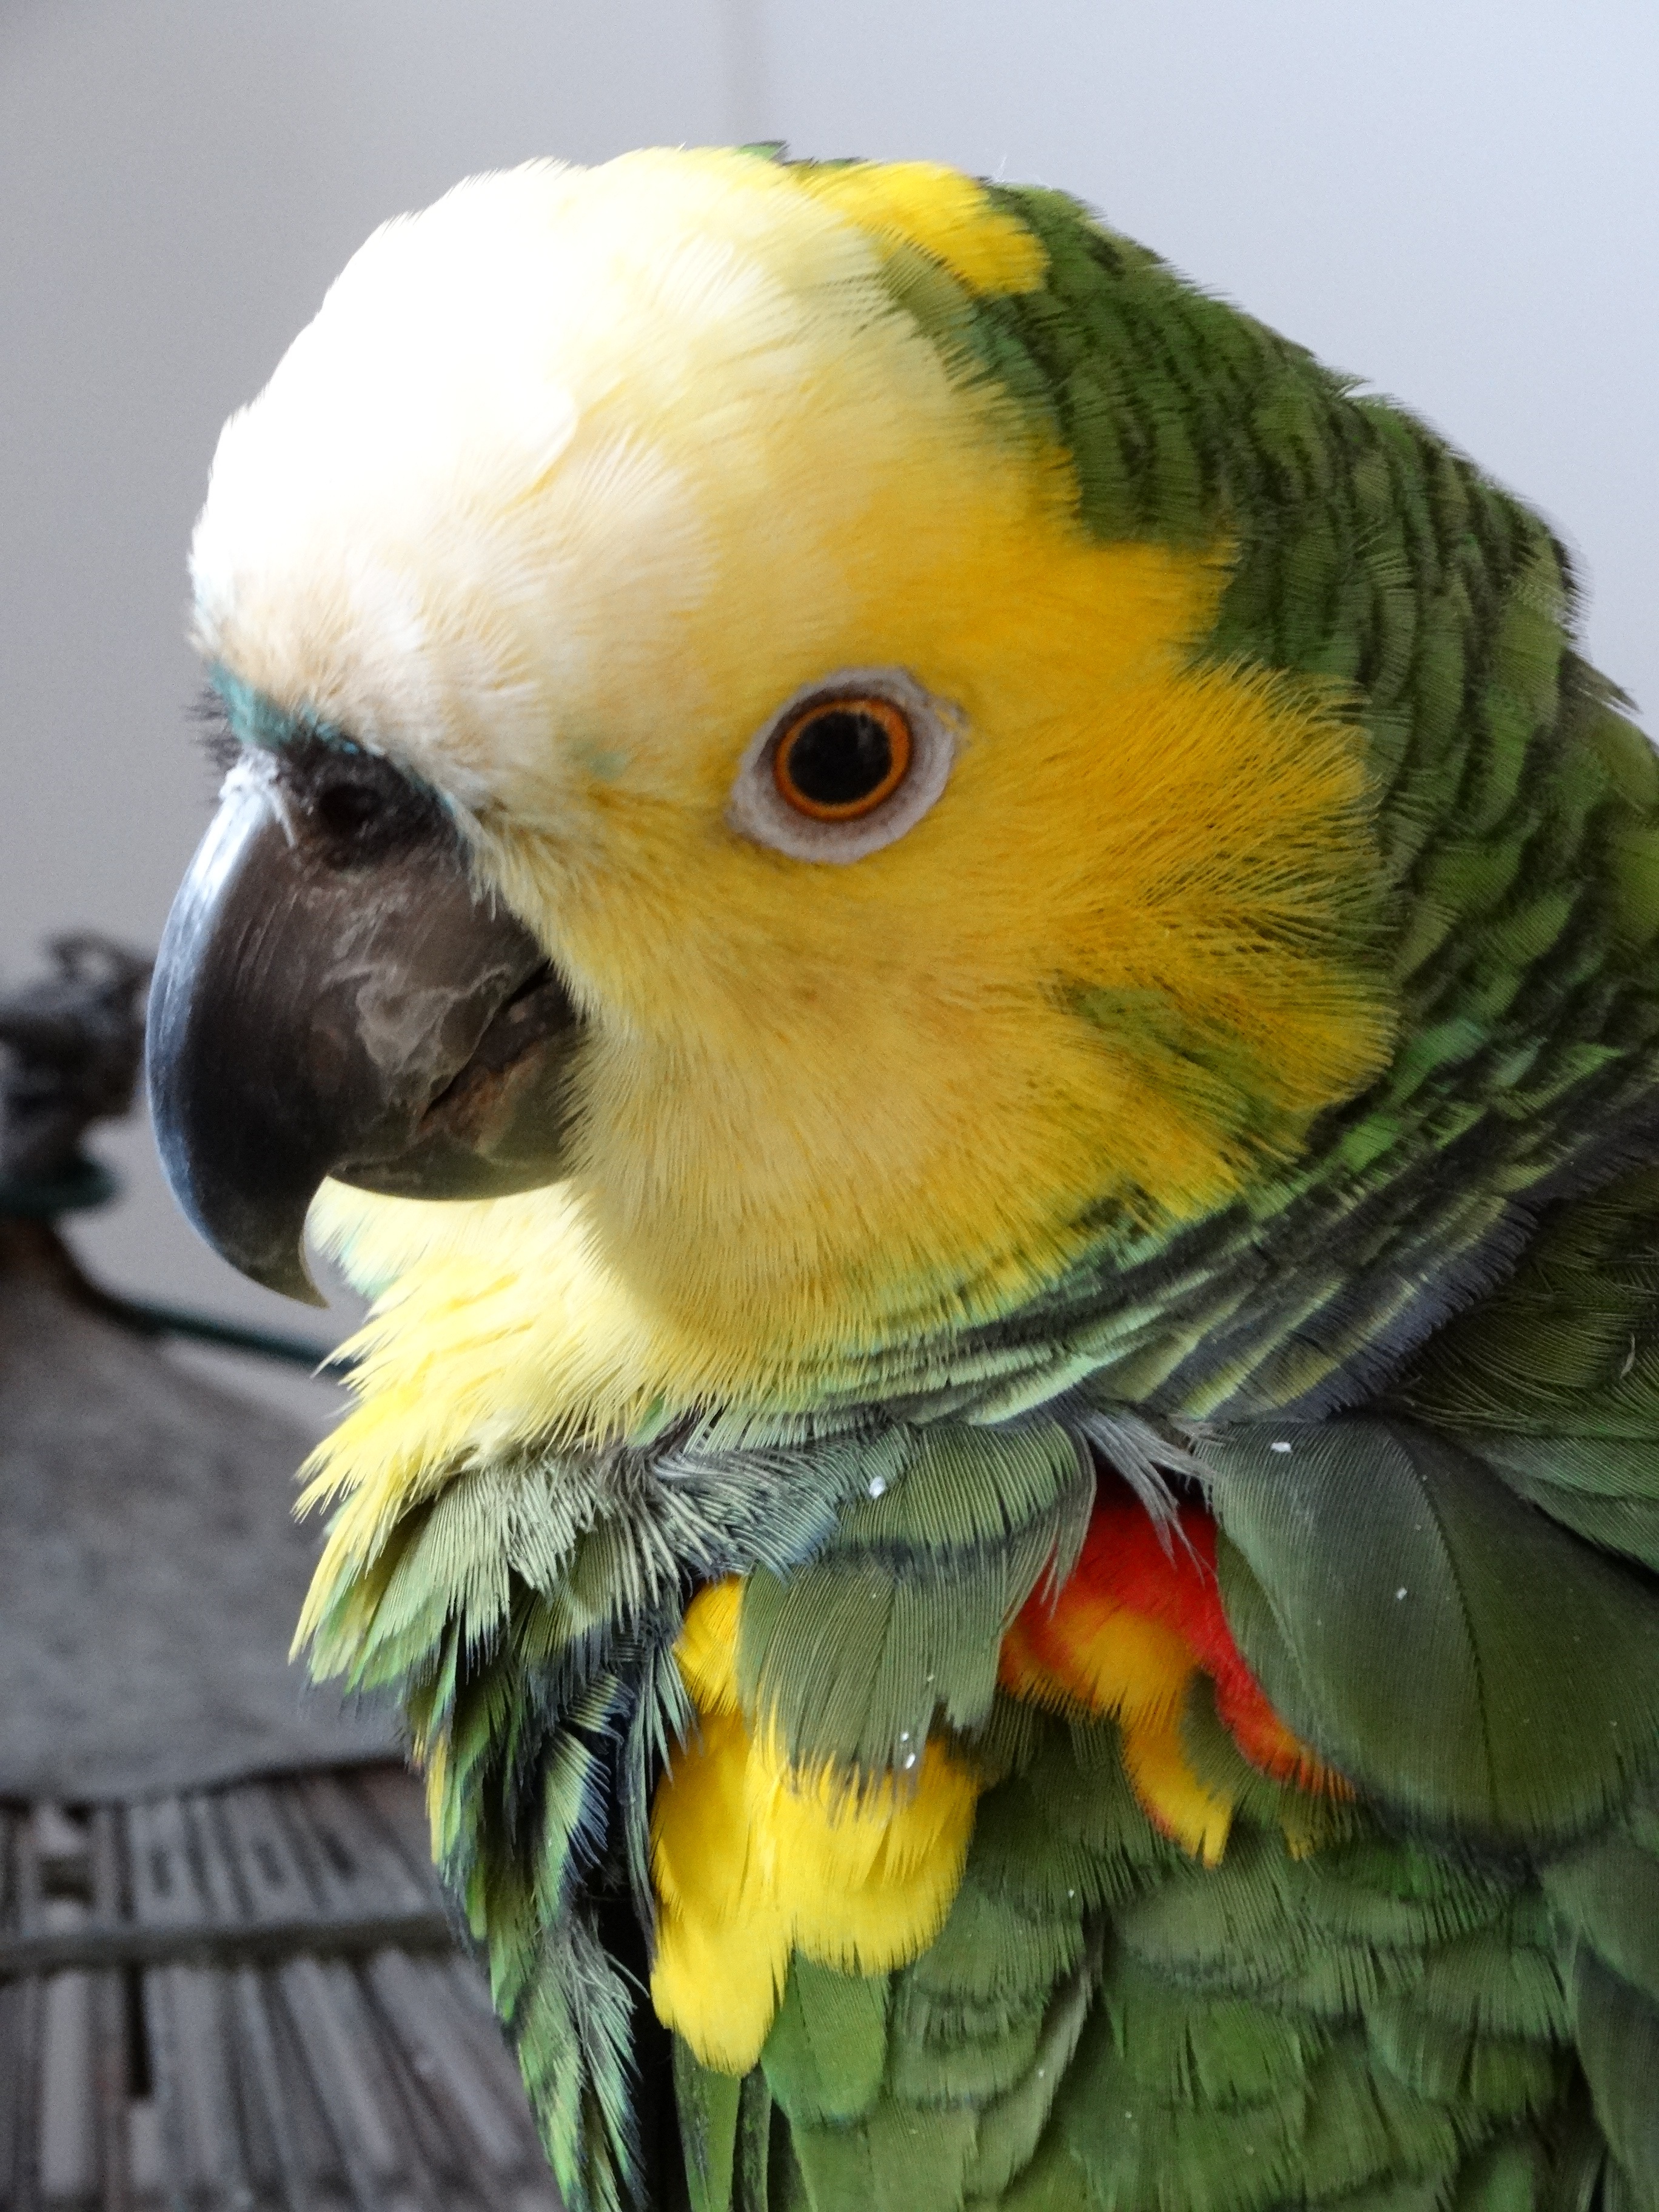
nature, bird, wing, beak, yellow, fauna, lorikeet, macaw, animals, vertebrate, parrot, tropical birds, cockatoo, brazilian fauna, common pet parakeet